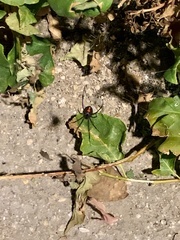
Species: Lactrodectus_hesperus